Königsallee (Düsseldorf)

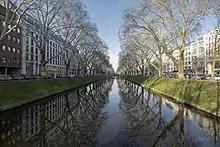
Another view of Königsalle

The Königsallee is referred to in Herbert Grönemeyer's 1984 hit "Bochum". The singer compares it to the Königsallee in Bochum (an unimpressive thoroughfare) and infers that "big money" counts in Düsseldorf, but "the heart" in Bochum.